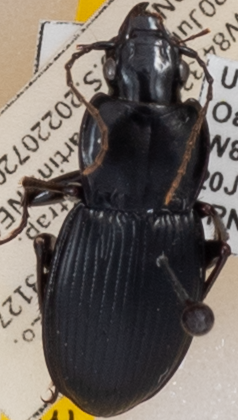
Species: Cyclotrachelus sigillatus
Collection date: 2022-07-20
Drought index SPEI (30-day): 0.842
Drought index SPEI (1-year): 0.256
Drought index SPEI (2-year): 0.114